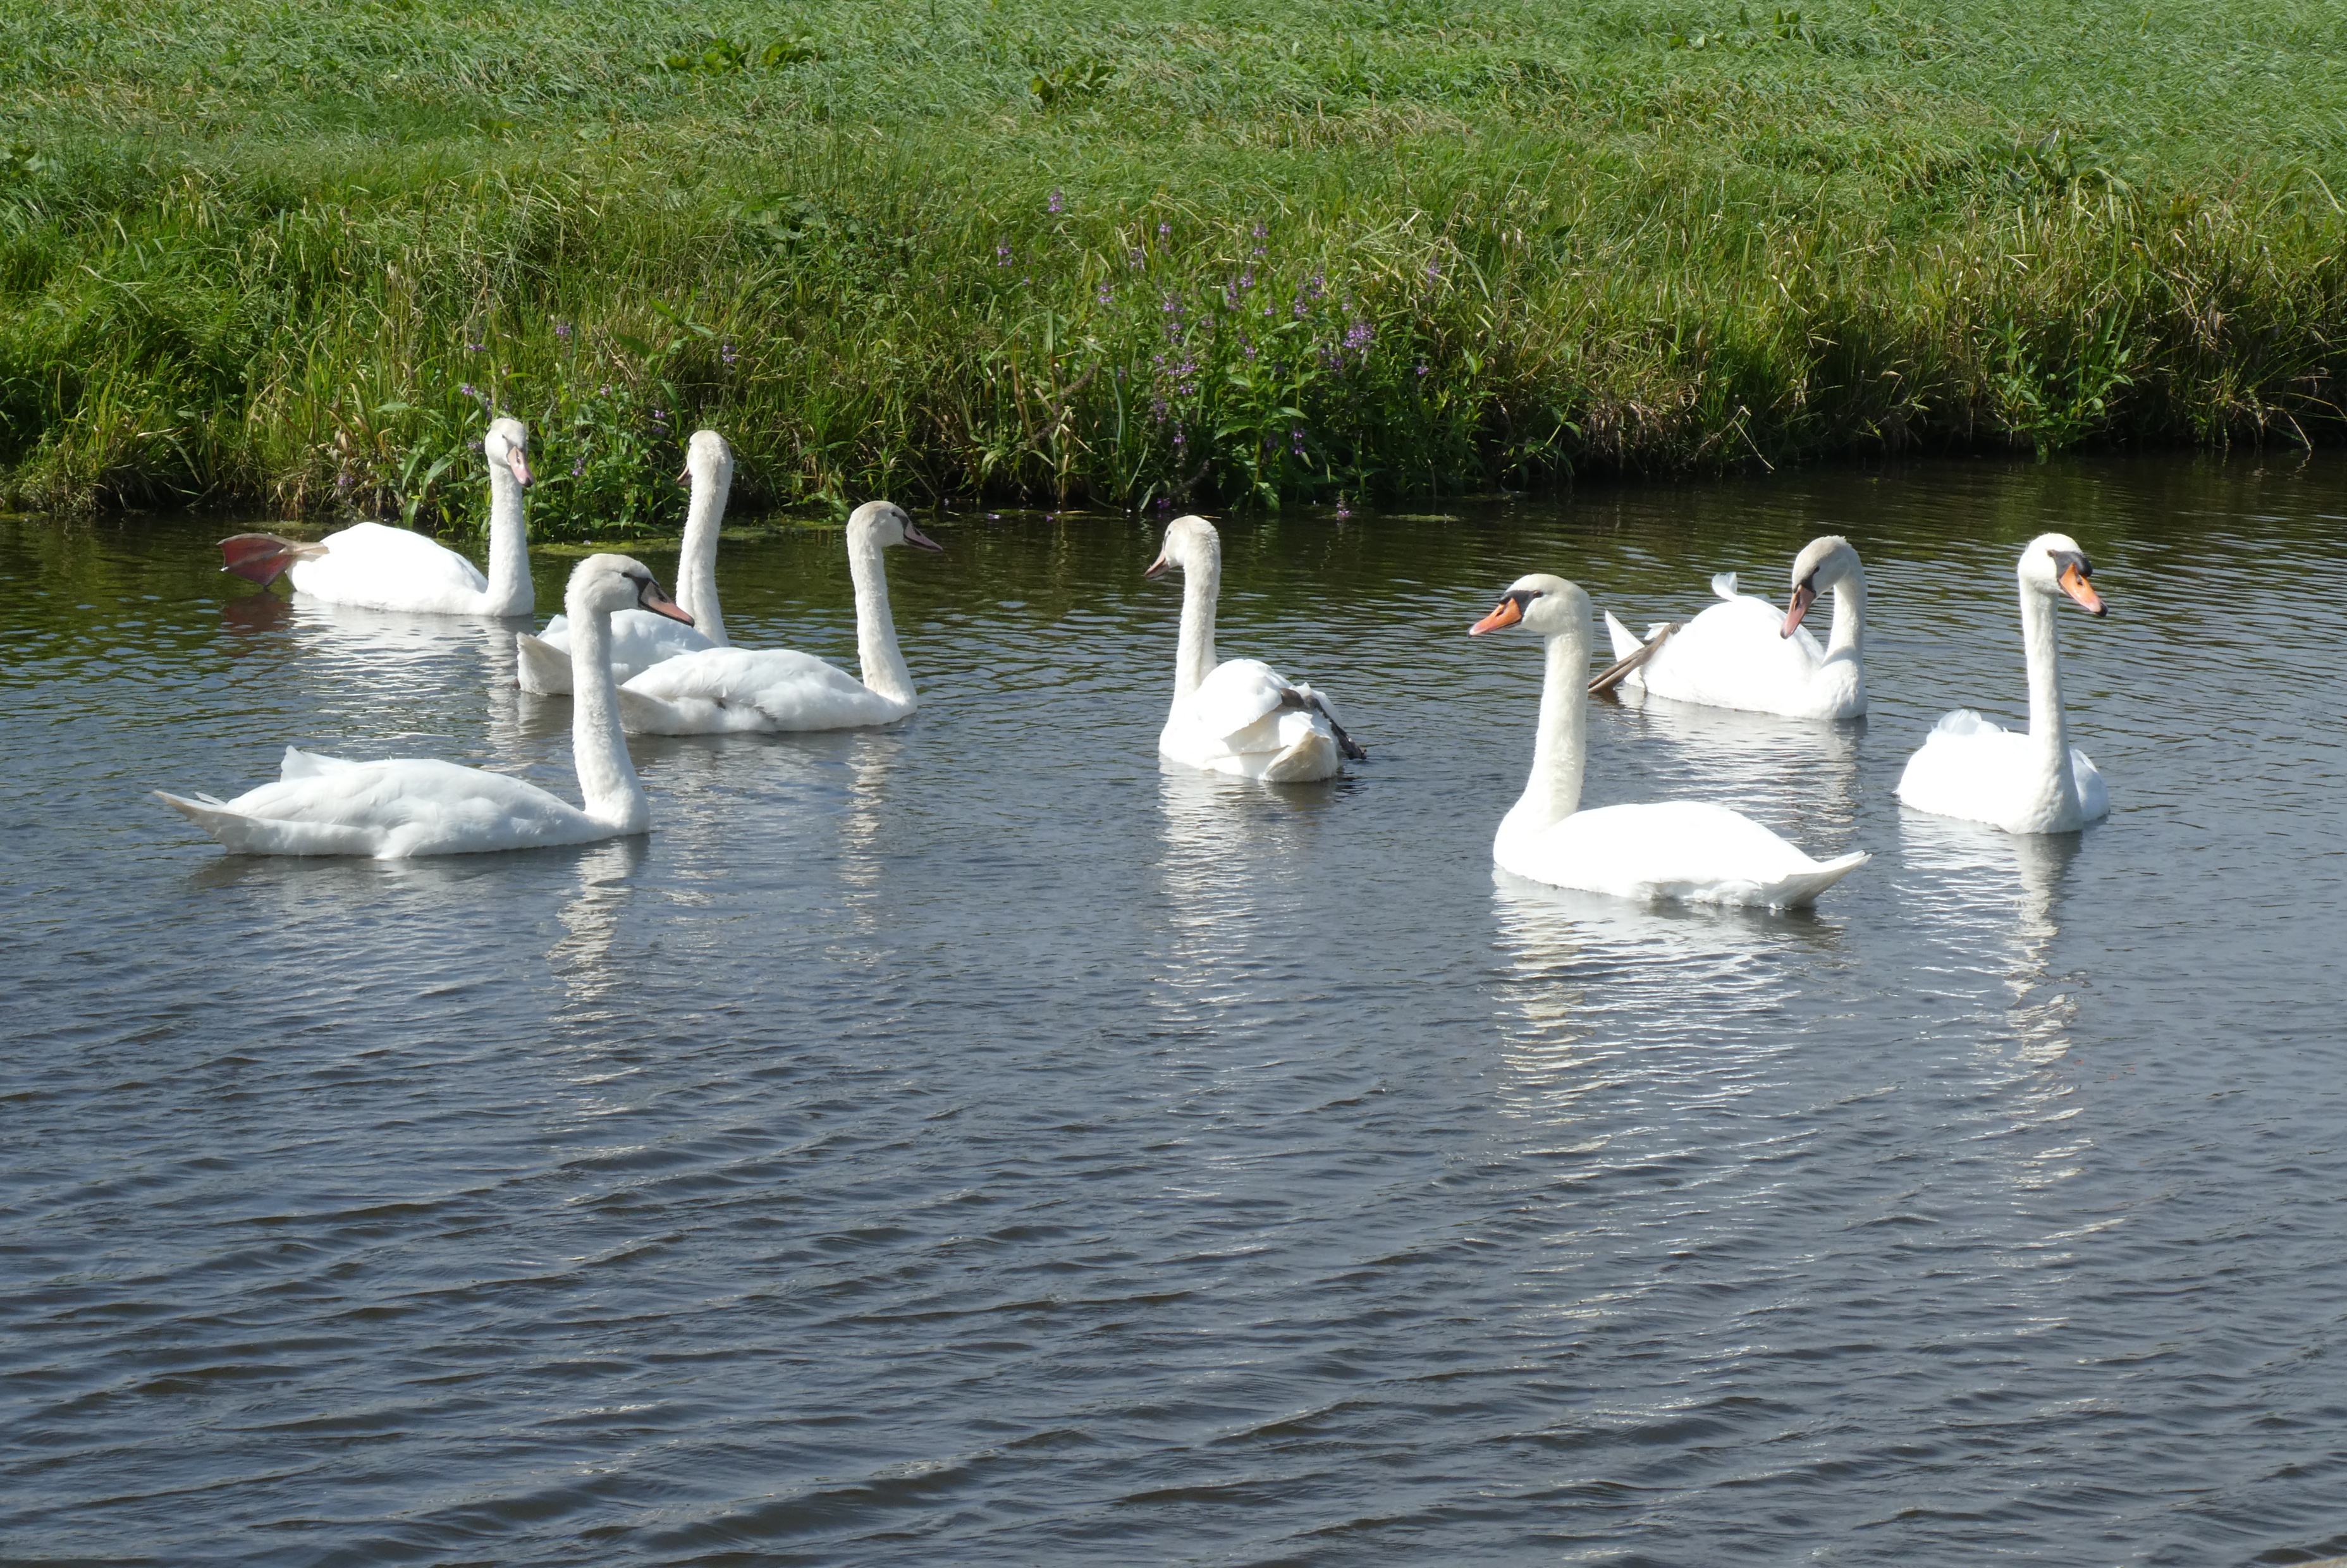
swans, ditches, summer, swimming, water, bird, feathers, swan, waterway, water bird, ducks geese and swans, pond, waterfowl, goose, reflection, lake, duck, river, beak, bank, canal, lacustrine plain